Herbert Wareing

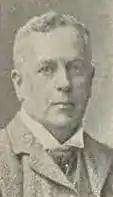

Herbert Walter Wareing (5 April 1857 – 29 March 1918) was an organist and composer based in England.